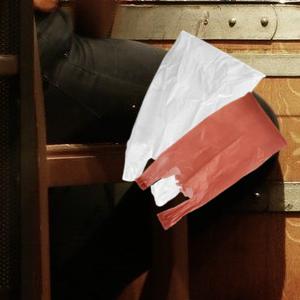
Label: plasticbags